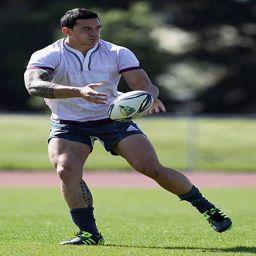
professional boxer passes the ball out during a training session .